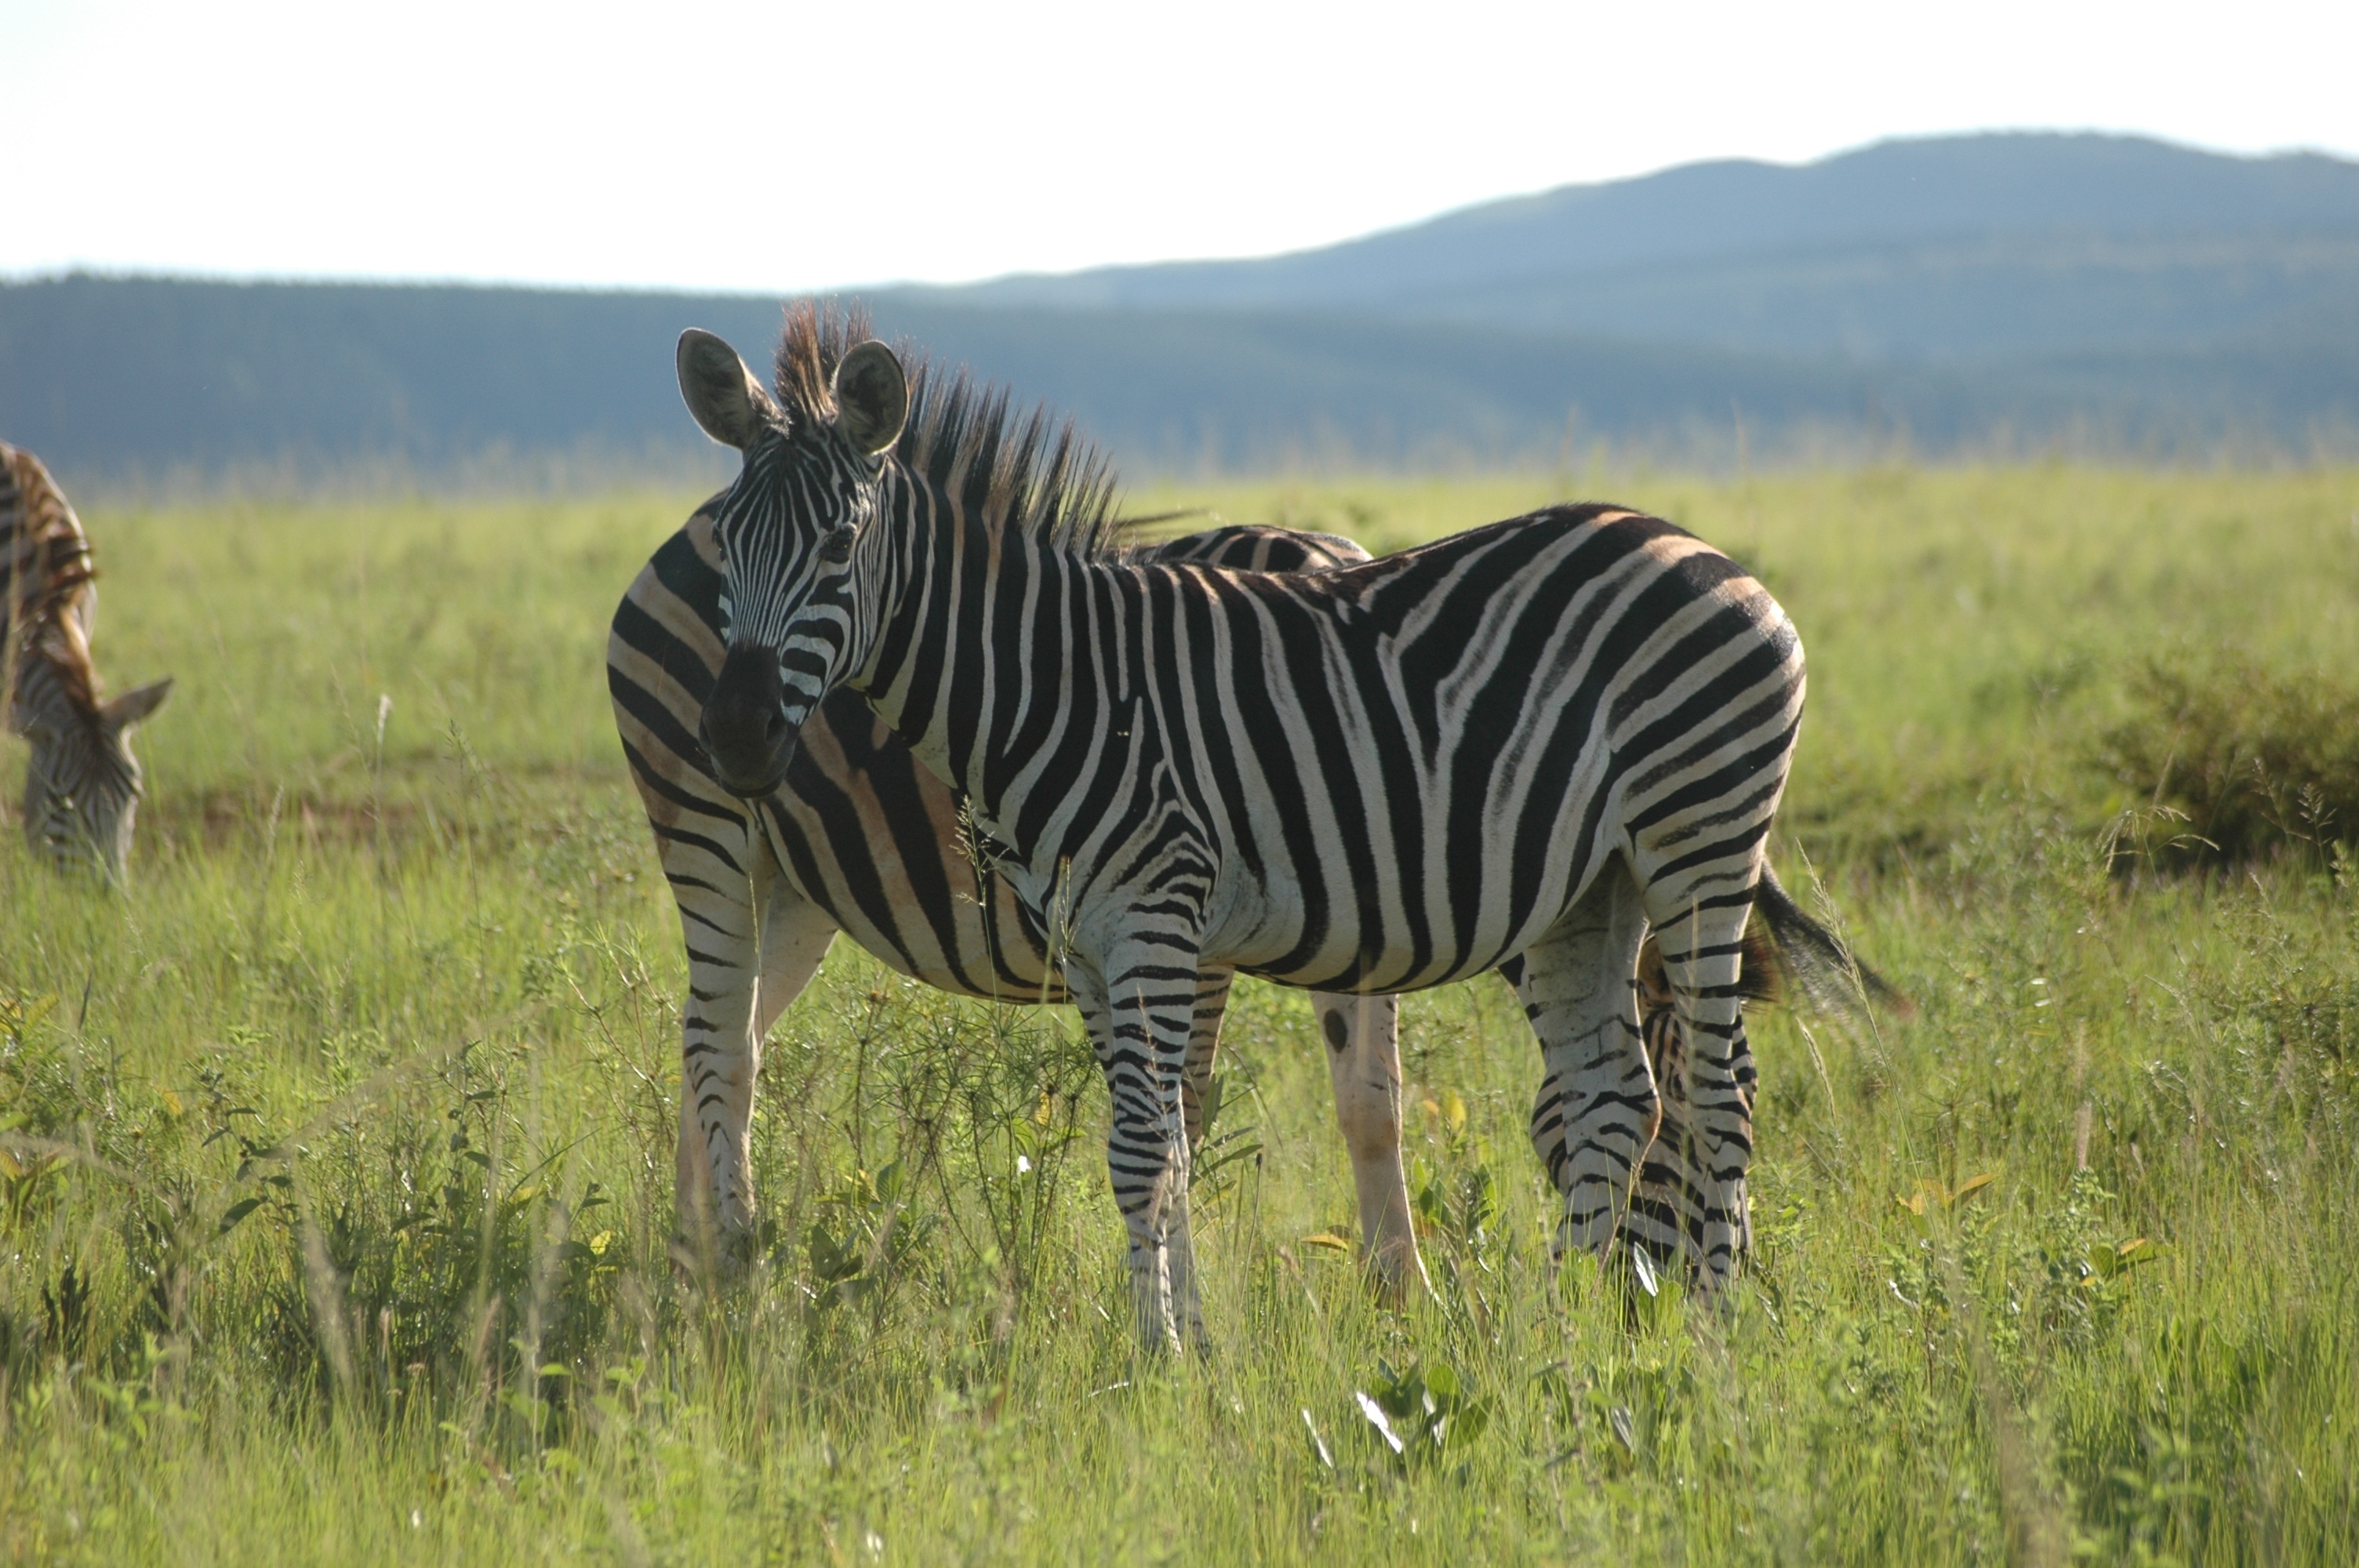
prairie, adventure, wildlife, herd, pasture, grazing, mammal, fauna, savanna, plain, zebra, grassland, vertebrate, safari, south africa, swaziland, horse like mammal, mustang horse